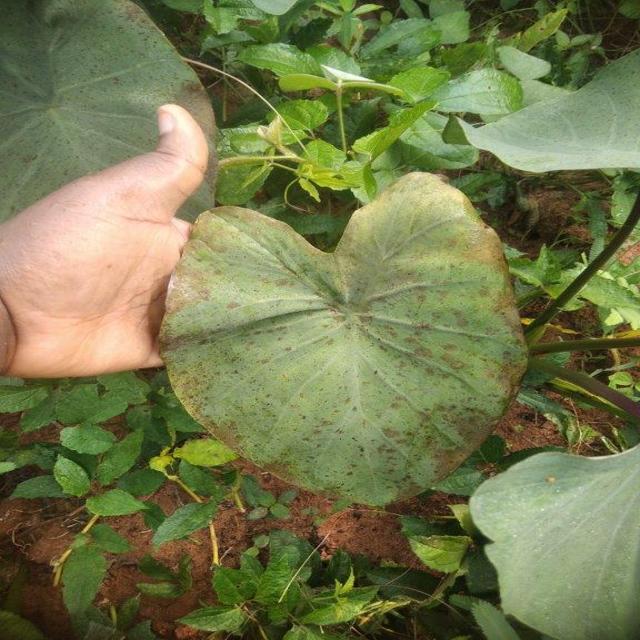
Label: Mid_Blight